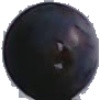
Label: Grape Blue 1